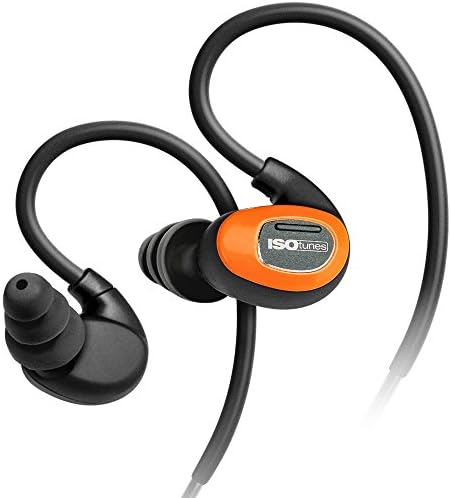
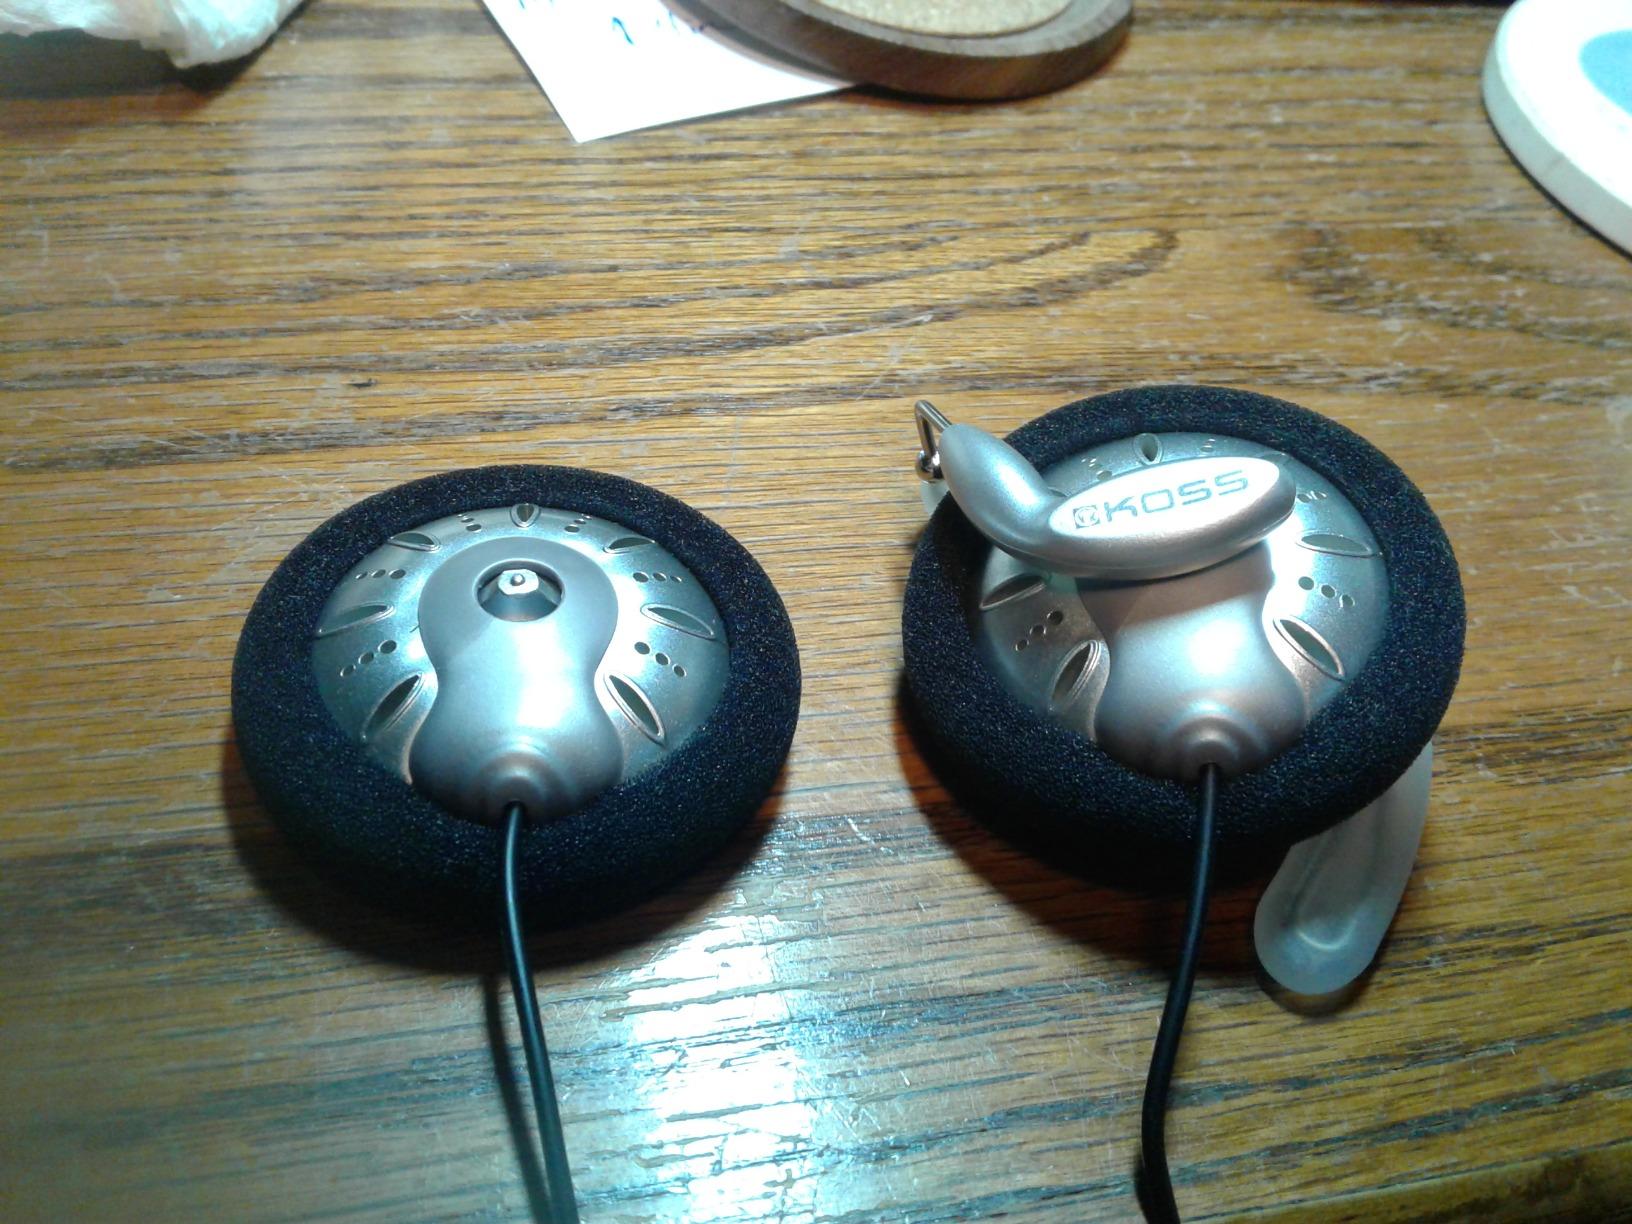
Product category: headphones
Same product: no